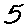
Label: 5